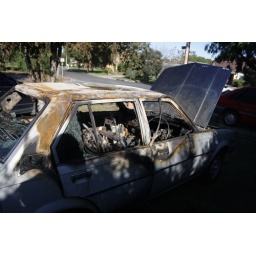
Recently a mates car was burnt down raw deal attack surrounded by cars yet still the only one targeted.